Boone Jenner

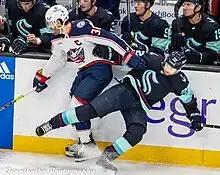
Jenner (left) battling with Oliver Bjorkstrand while playing with the Blue Jackets in 2023.

Jenner returned to the Blue Jackets for the 2022–23 season after spending the offseason recovering from his back injury. He returned to the Blue Jackets' top line as a centerman between Laine and newly acquired winger Johnny Gaudreau. On December 3, 2022, Jenner tallied his 300th career NHL point with an assist on Laine's second-period goal against the Winnipeg Jets. This assist made him the fifth player in franchise history to record 300 or more points as a Blue Jackets player. On December 19, 2022, Jenner was placed on injured reserve and scheduled for surgery to repair a fractured thumb. He had suffered the injury the previous week against the Florida Panthers and played two games before being placed on injured reserve. Jenner missed 11 games after undergoing surgery but returned on January 15 to help the Blue Jackets snap a 10-game road losing streak. On January 29, 2023, Jenner played in his 628th game for the Blue Jackets, passing Cam Atkinson for the second most played in franchise history. In spite of his achievements during the season, the Blue Jackets finished last in the Eastern Conference and they fired Larsen as head coach.